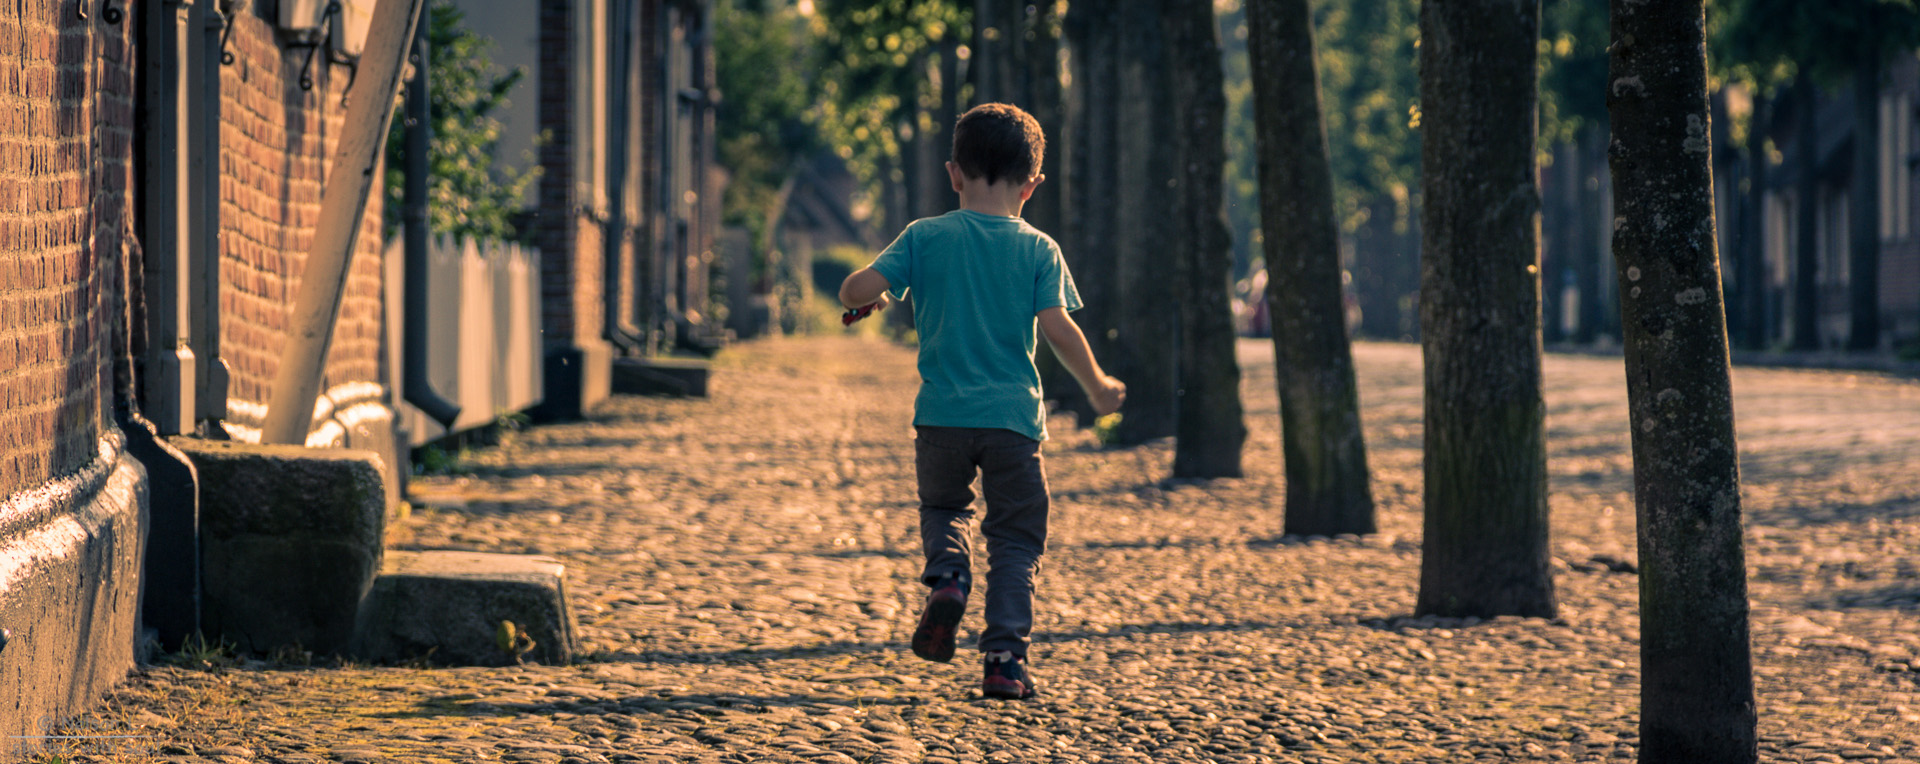
tree, creative, people, street, camera, photography, sunlight, boy, run, old, jump, explore, youth, lens, autumn, canon, season, world, flickr, 2014, best, fun, moments, photograph, denmark, dinamarca, portugal, fotografie, scene, 600d, nelson, snap, interesting, most, traditional, moment, decisive, souls, frias, lourenco, mgeltnder, tonder, regionsyddanmark